Ronald Wingate

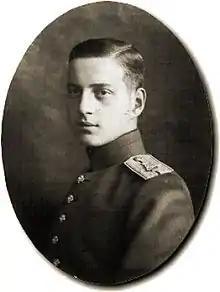
Grand Duke Dmitri Pavlovich of Russia, one of Wingate's guests in Najaf

At the beginning of the First World War, Wingate immediately volunteered to serve in Europe, but like most other members of the ICS, he was turned down. After the entry of the Ottoman Empire into the war, Wingate hoped that his Arabic language skills would result in a posting with the army, but he remained in India until 1917. In June 1917, after only a year in Delhi, Wingate joined the Mesopotamian Expeditionary Force as an assistant political officer. As a political officer, Wingate initially took part in administrative tasks, helping to rebuild a political system in areas conquered by the British. Wingate first worked to re-establish a customs system in liberated territories. He then led the team of political officers in Najaf, where he worked to establish a police force and establish a basic system of taxation. Wingate also was responsible for entertaining notable Western guests who passed through Najaf, including Grand Duke Dmitri Pavlovich of Russia. During the war, Wingate also helped to negotiate British protectorates for the Gulf States.